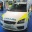
Label: ambulance